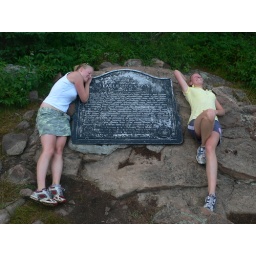
girls on summit of Eagle mountain in MN